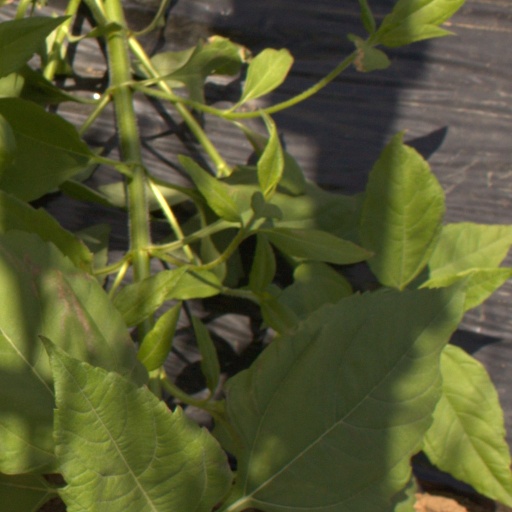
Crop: Jerusalem artichoke